Wanda Wasilewska

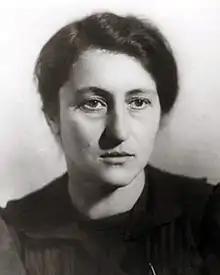

Wanda Wasilewska, also known by her Russian name Vanda Lvovna Vasilevskaya (21 January 1905 – 29 July 1964), was a Polish and Soviet novelist and journalist and a left-wing political activist.